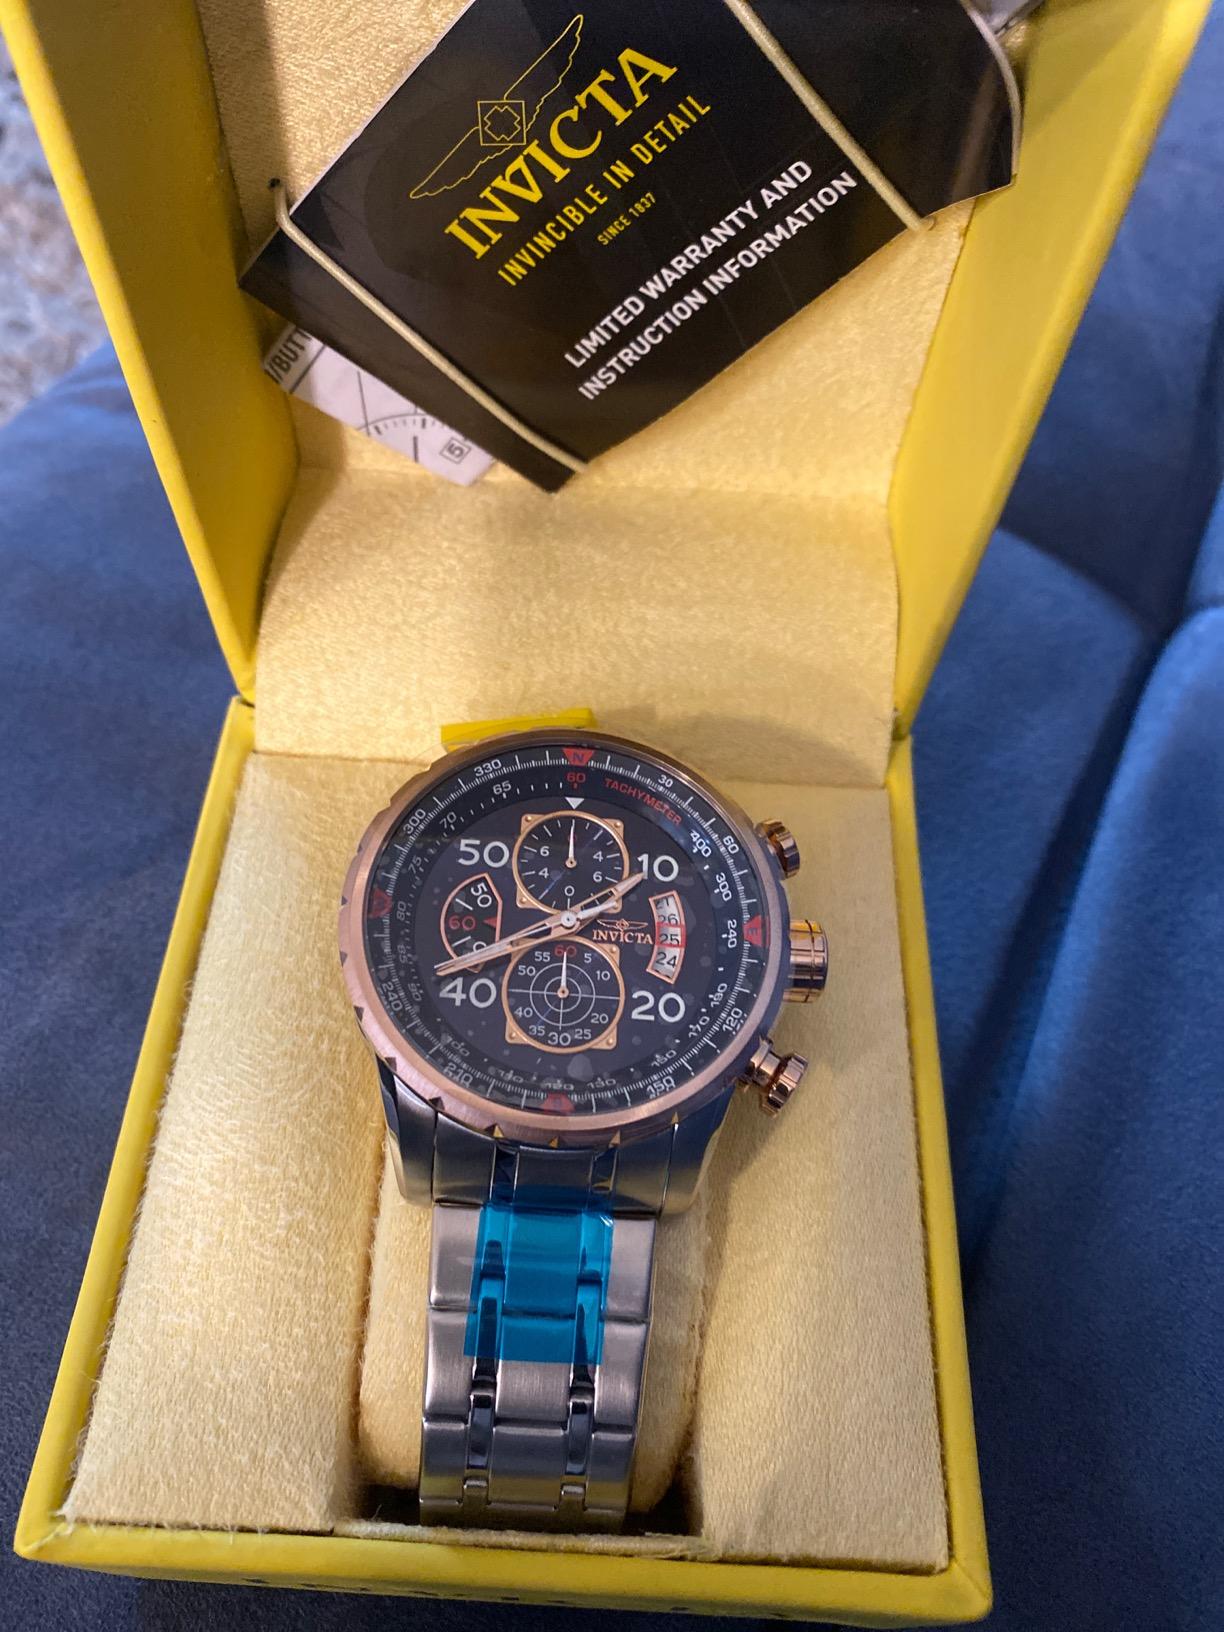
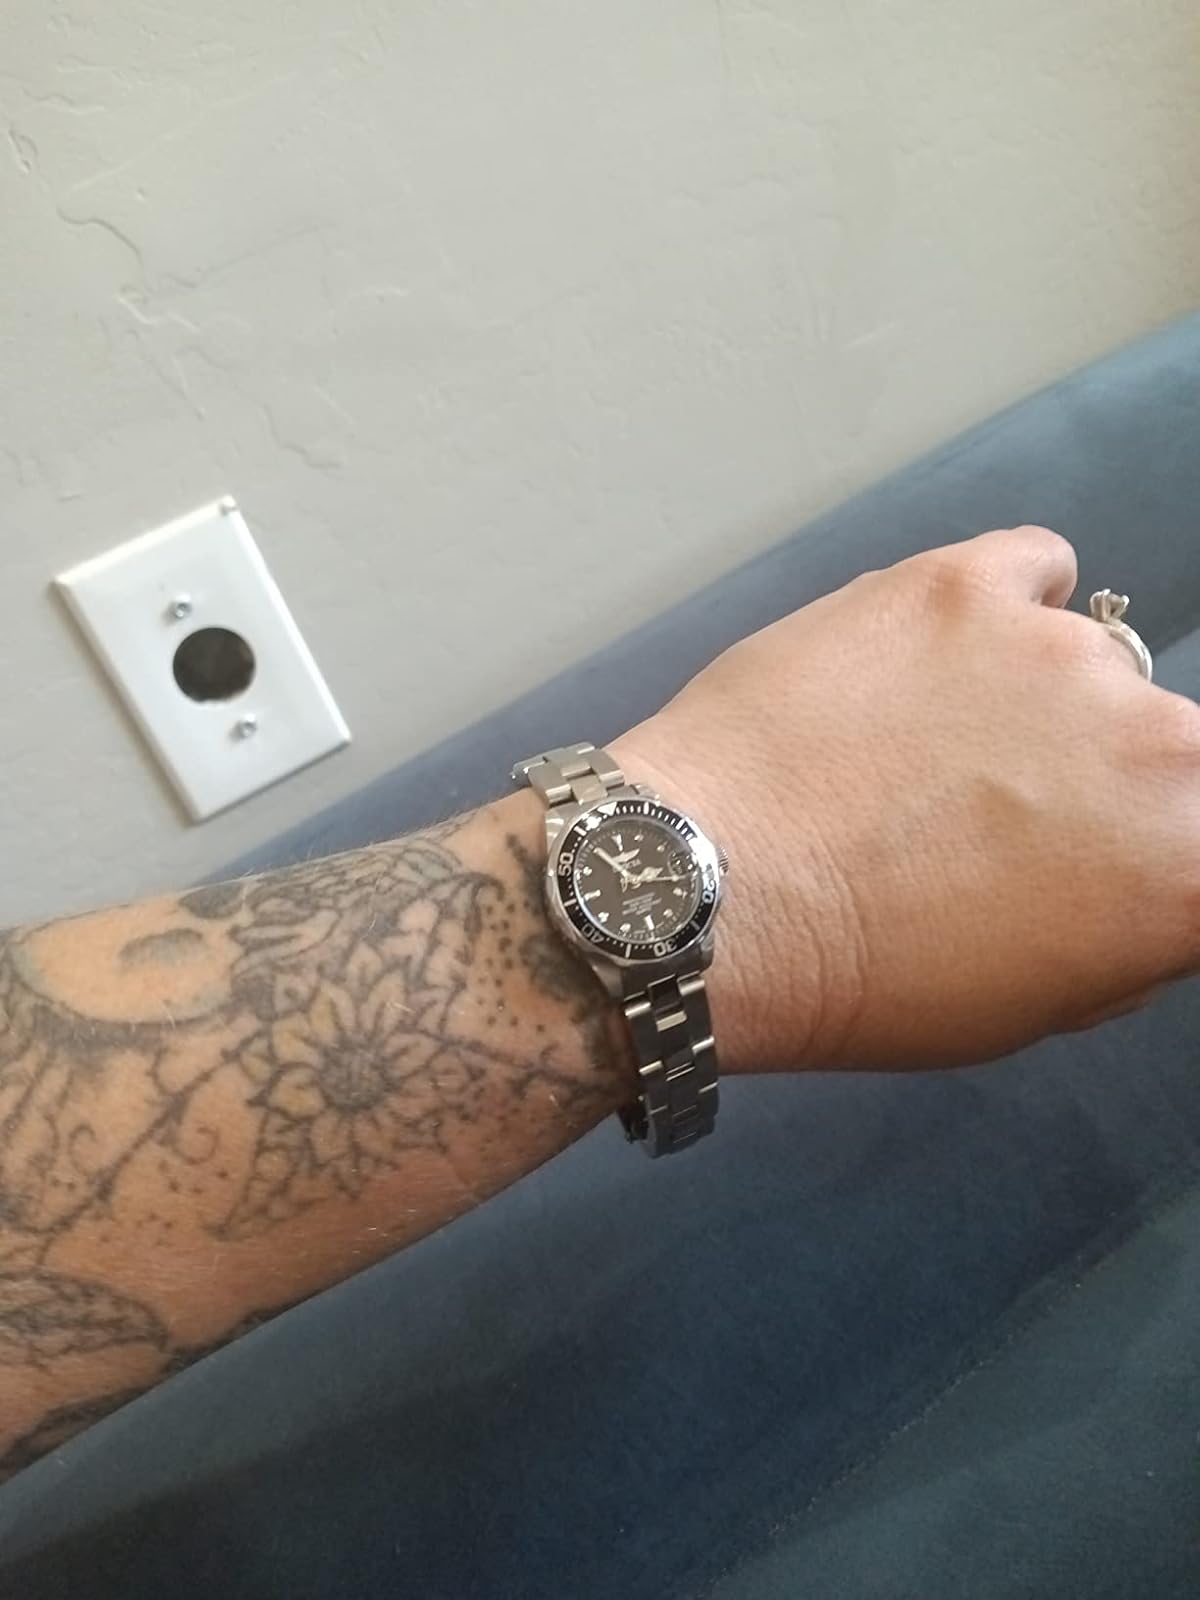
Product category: accessories_watch
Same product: no